Diogo de Azambuja

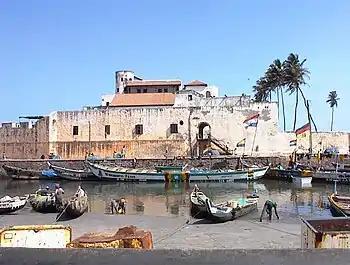
São Jorge da Mina (Elmina Castle)

In 1481, Diogo was appointed by John II as captain of a fleet consisting of nine caravels and two ships with 600 soldiers and 100 masons and carpenters. They were sent, along with the necessary stone and other materials, to construct a fortress called São Jorge da Mina at the Gulf of Guinea in the Portuguese Gold Coast colony. This became the best-known exploit of his long life. They chose a favourable defensive position for the fort, and construction was practically complete after only 20 days, in spite of resistance from the native population.